Northwood Congregational Church

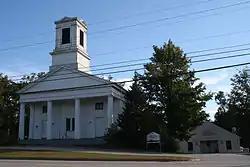

The Northwood Congregational Church is a historic church at 881 1st New Hampshire Turnpike (US 4) in Northwood, New Hampshire. The Greek Revival wood-frame building was built in 1840, and is one of the finest and least-altered Greek Revival churches in the state. The building was listed on the National Register of Historic Places in 1979. The congregation is affiliated with the United Church of Christ.